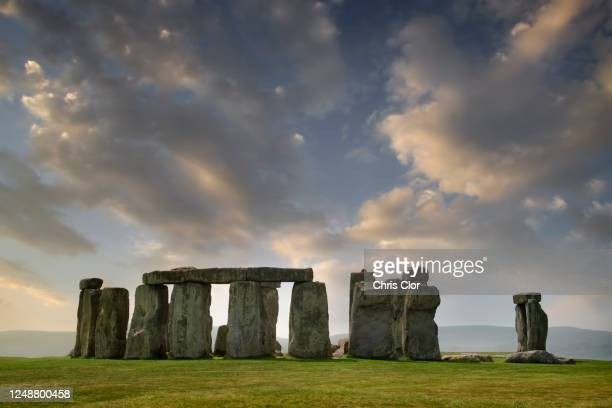
Landmark: Stonehenge